Potsdam Gate

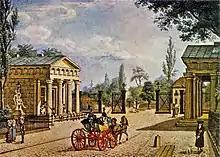
The Potsdam Gate after 1824.

The Potsdam Gate was one of the western gates of the Berlin Customs Wall, south of the still-standing Brandenburg Gate. It was originally constructed in 1734, and then rebuilt in 1824 as a neoclassic imposing gateway. It was one of the few gates that were left when the Customs Wall was demolished (1867–1870) but it suffered severe damage during the bombing of Berlin in World War II (1943–1945). Its remains were demolished in 1961, when the Berlin Wall was erected.